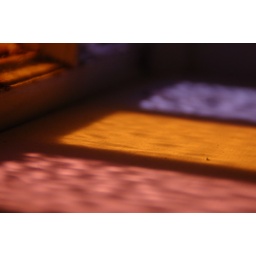
The light coming through our (bad, lame, awful) stained glass window in our (bad, awful, needs to be redone) sunroom.